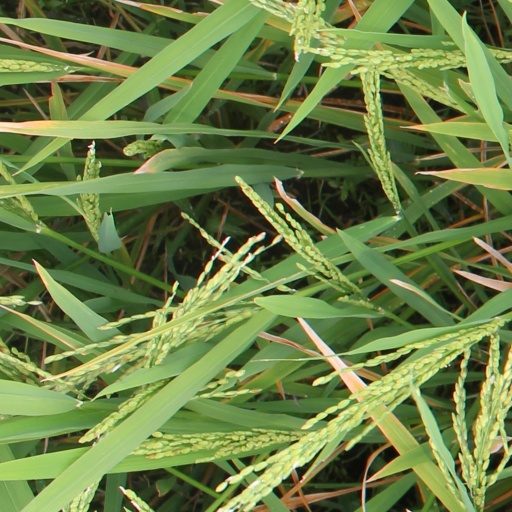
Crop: rice